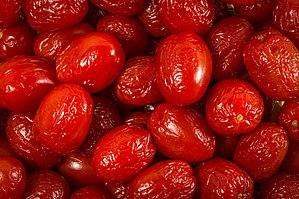
Le goji ou baie de goji où baie de Goya est le nom commercial de la baie du lyciet commun et du lyciet de Chine. C'est un produit originaire et principalement produit dans la région autonome du Ningxia, en Chine.